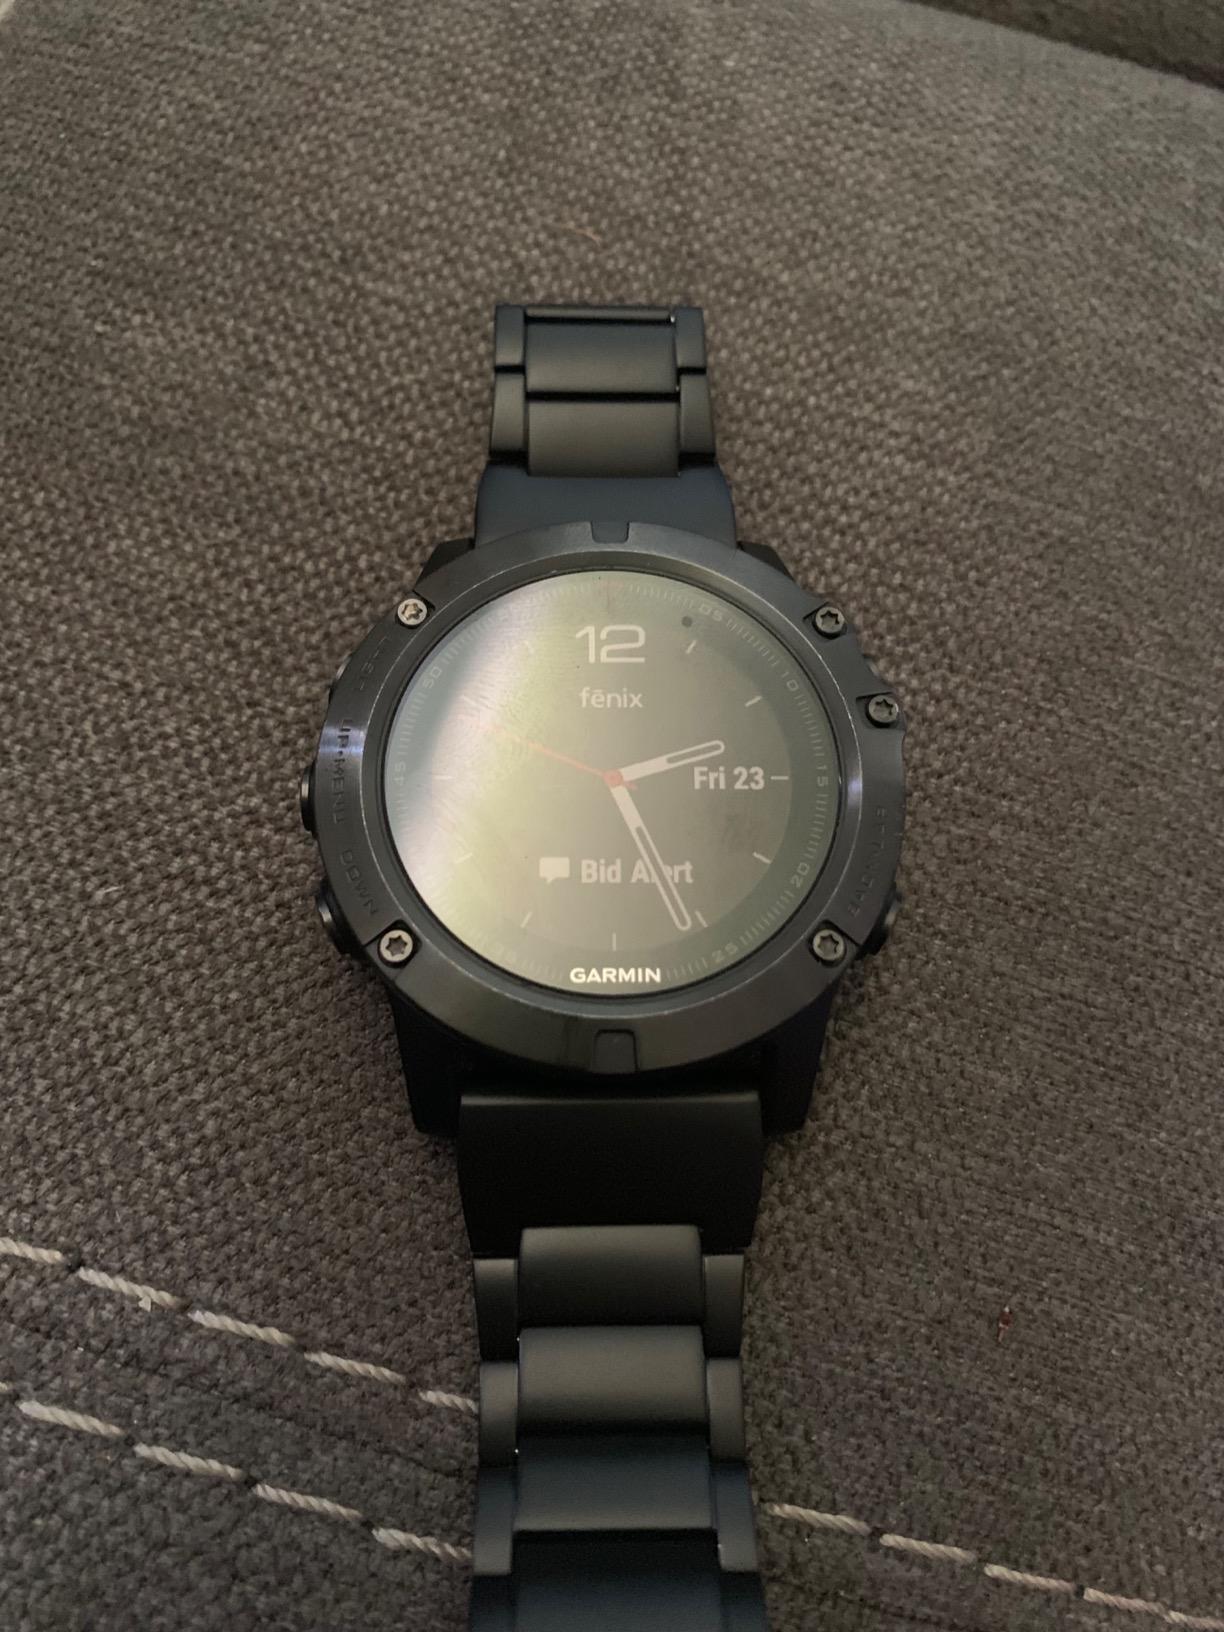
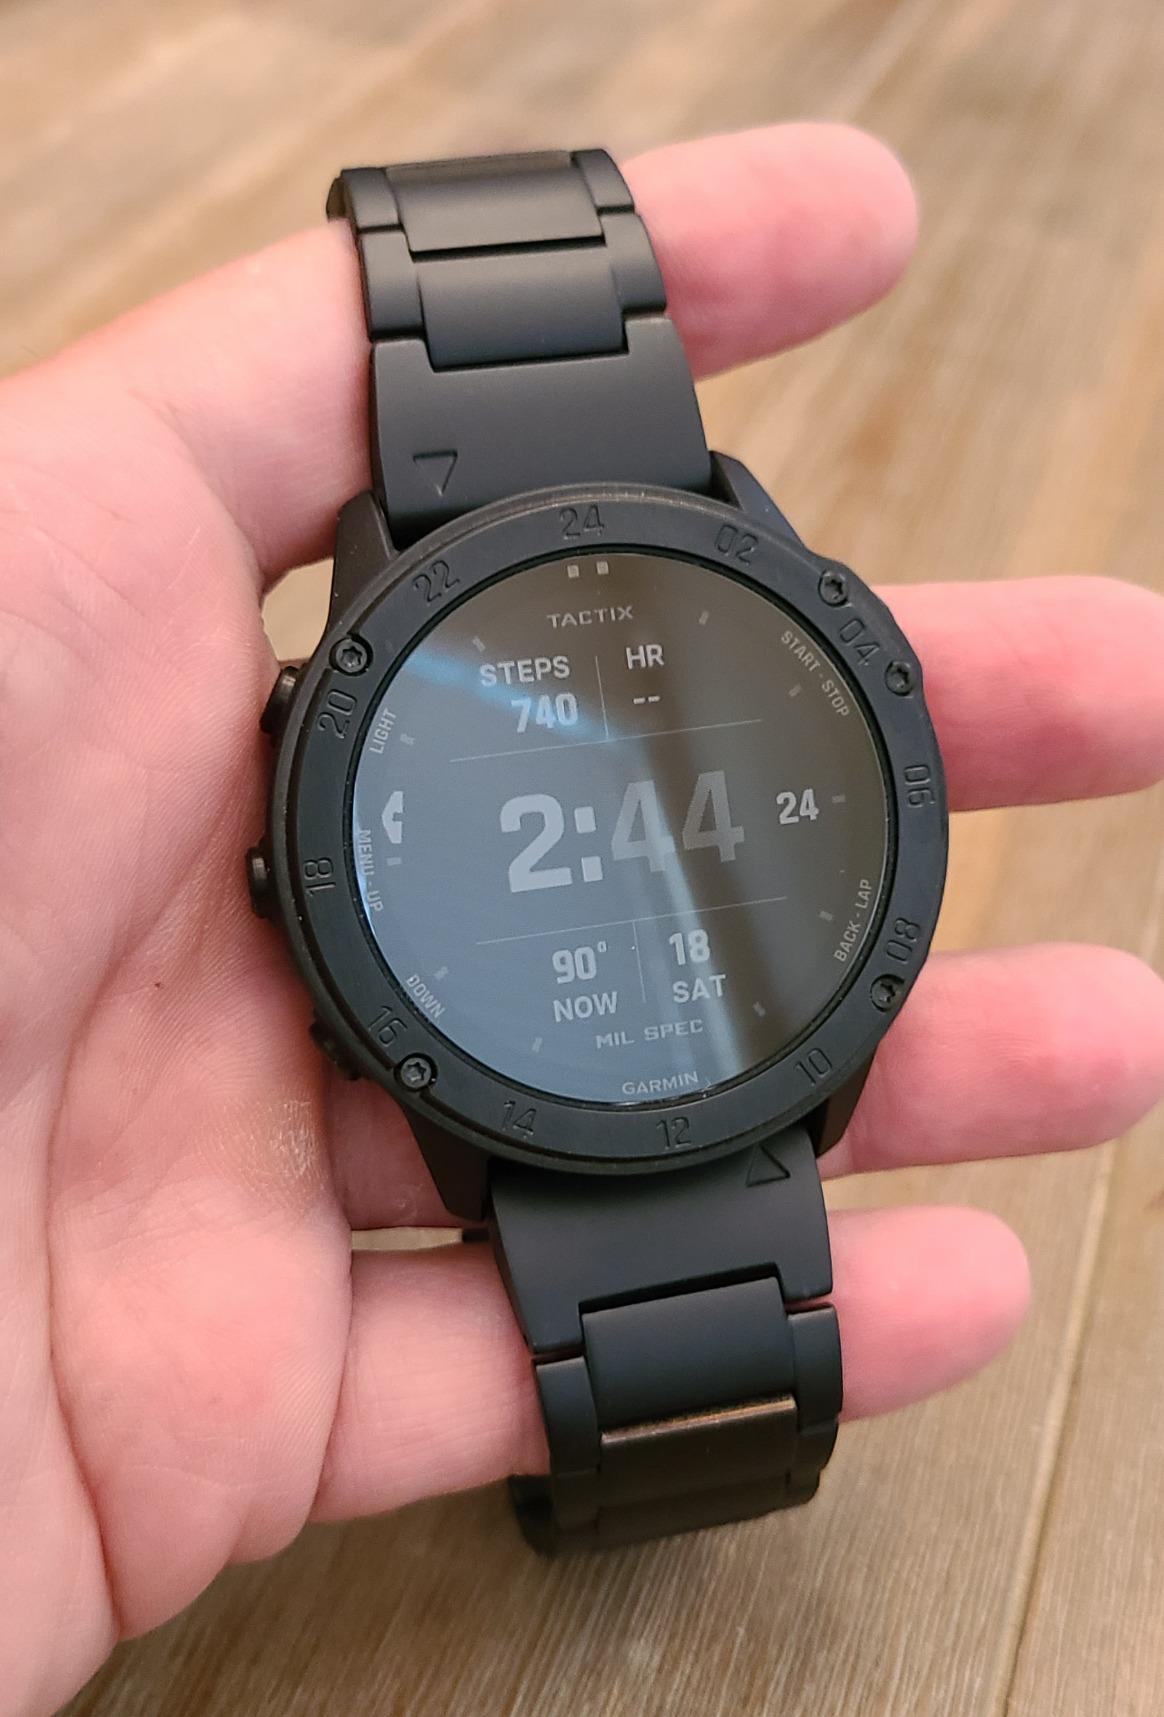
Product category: smartwatch
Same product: yes